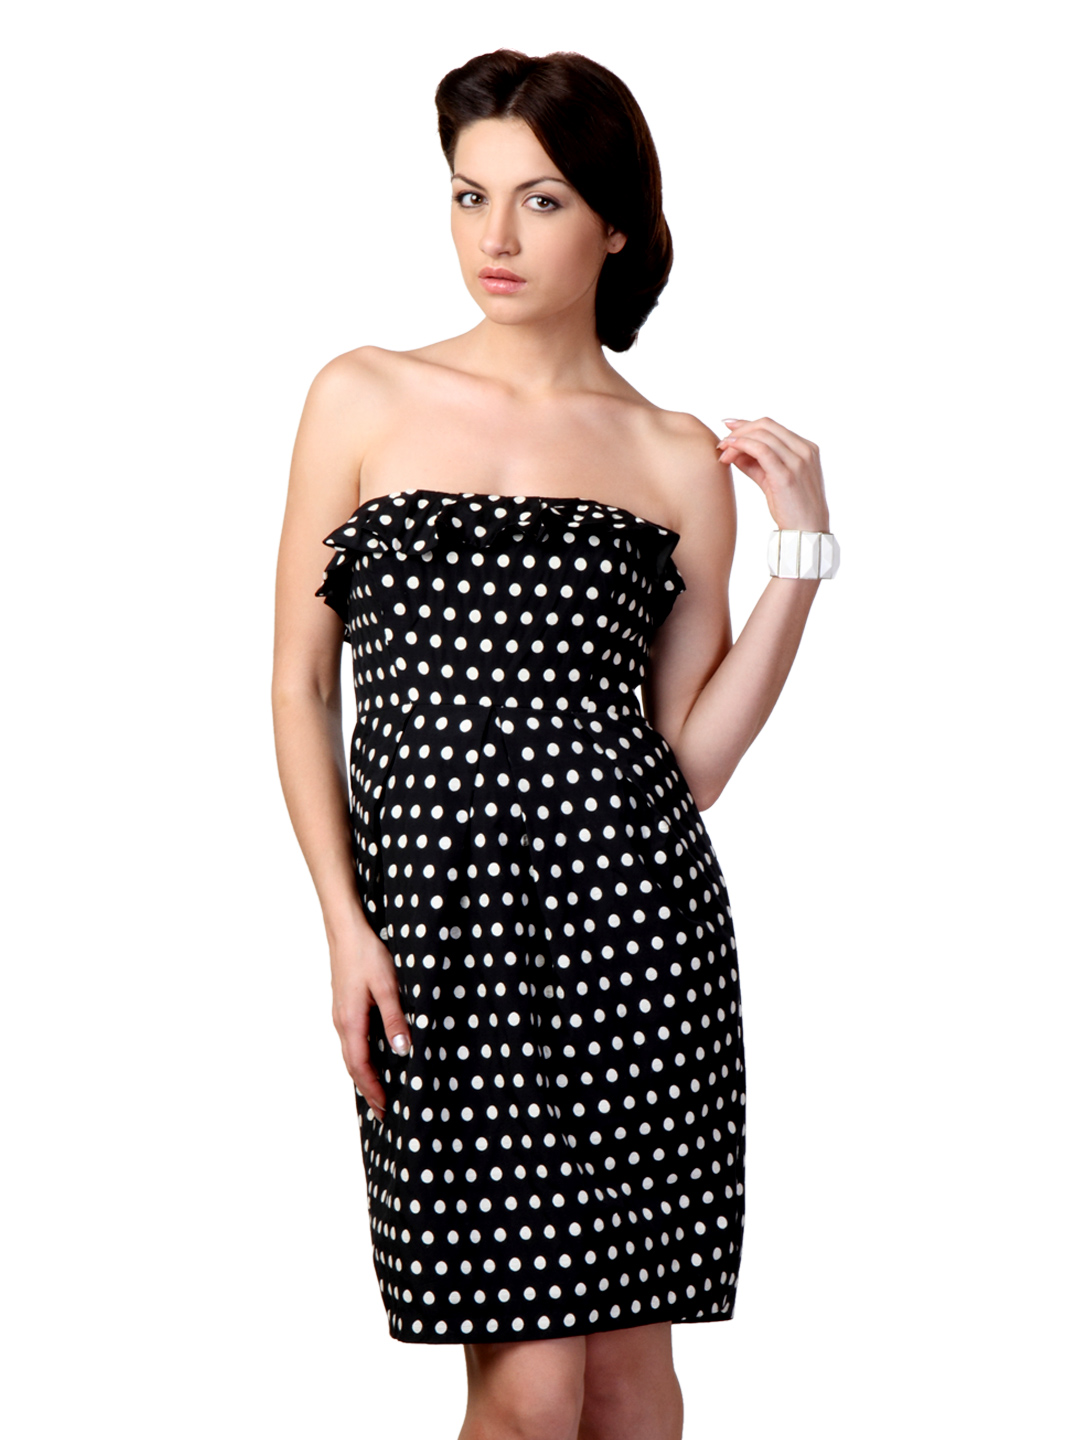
Avirate Black Polka Dot Dress
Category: Apparel / Dress / Dresses
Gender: Women
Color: Black
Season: Fall 2012
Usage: Party